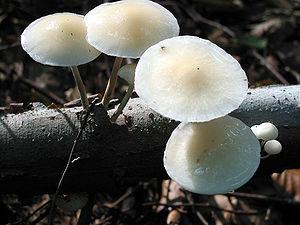
Mucidule visqueuse.